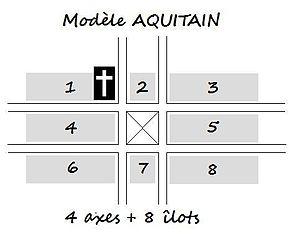
Bastide - Schéma modèle Aquitain